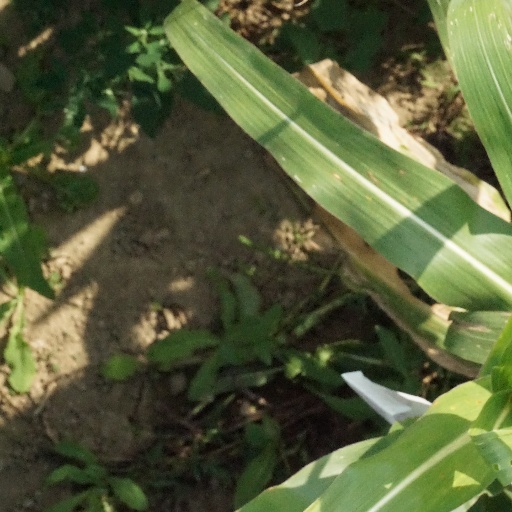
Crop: maize; corn